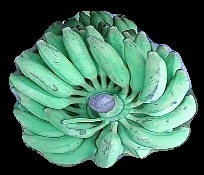
Variety: elakki-bale
Grade: grade1